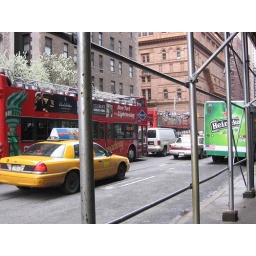
Carnegie Hall is the light brown building in the back ground